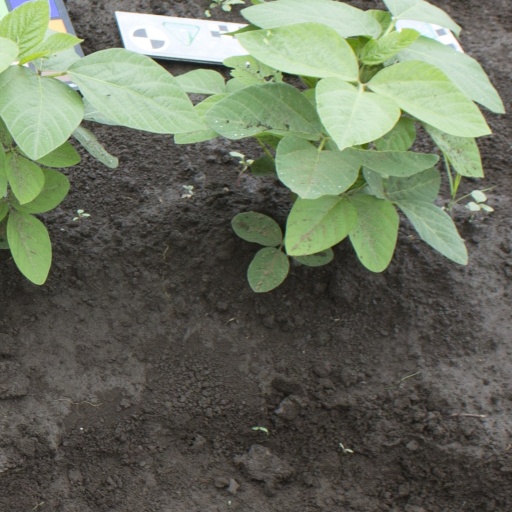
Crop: soybean